2021 Buschy McBusch Race 400

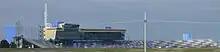
Kansas Speedway, the track where the race was held.

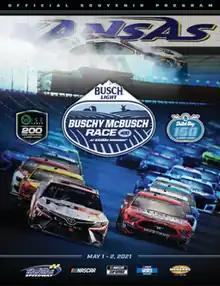
The 2021 Buschy McBusch Race 400 program cover.

Kansas Speedway is a tri-oval race track in Kansas City, Kansas. It was built in 2001 and hosts two annual NASCAR race weekends. The NTT IndyCar Series also raced there until 2011. The speedway is owned and operated by the International Speedway Corporation.